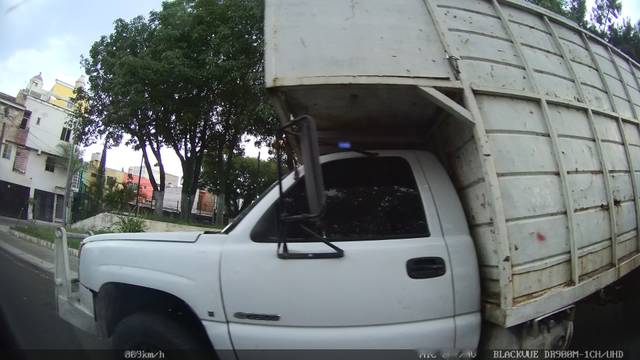
Region: Mexico
Coordinates: 20.631, -103.309